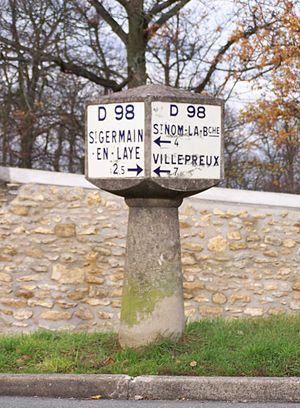
La route départementale 98 ou D98, est un axe nord-sud relativement important du département des Yvelines au plan de la circulation routière locale.
Fourqueux est une ancienne commune française située dans le département des Yvelines en région Île-de-France.